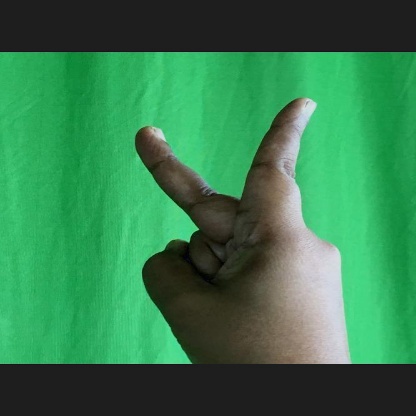
Mudra: Katrimukha